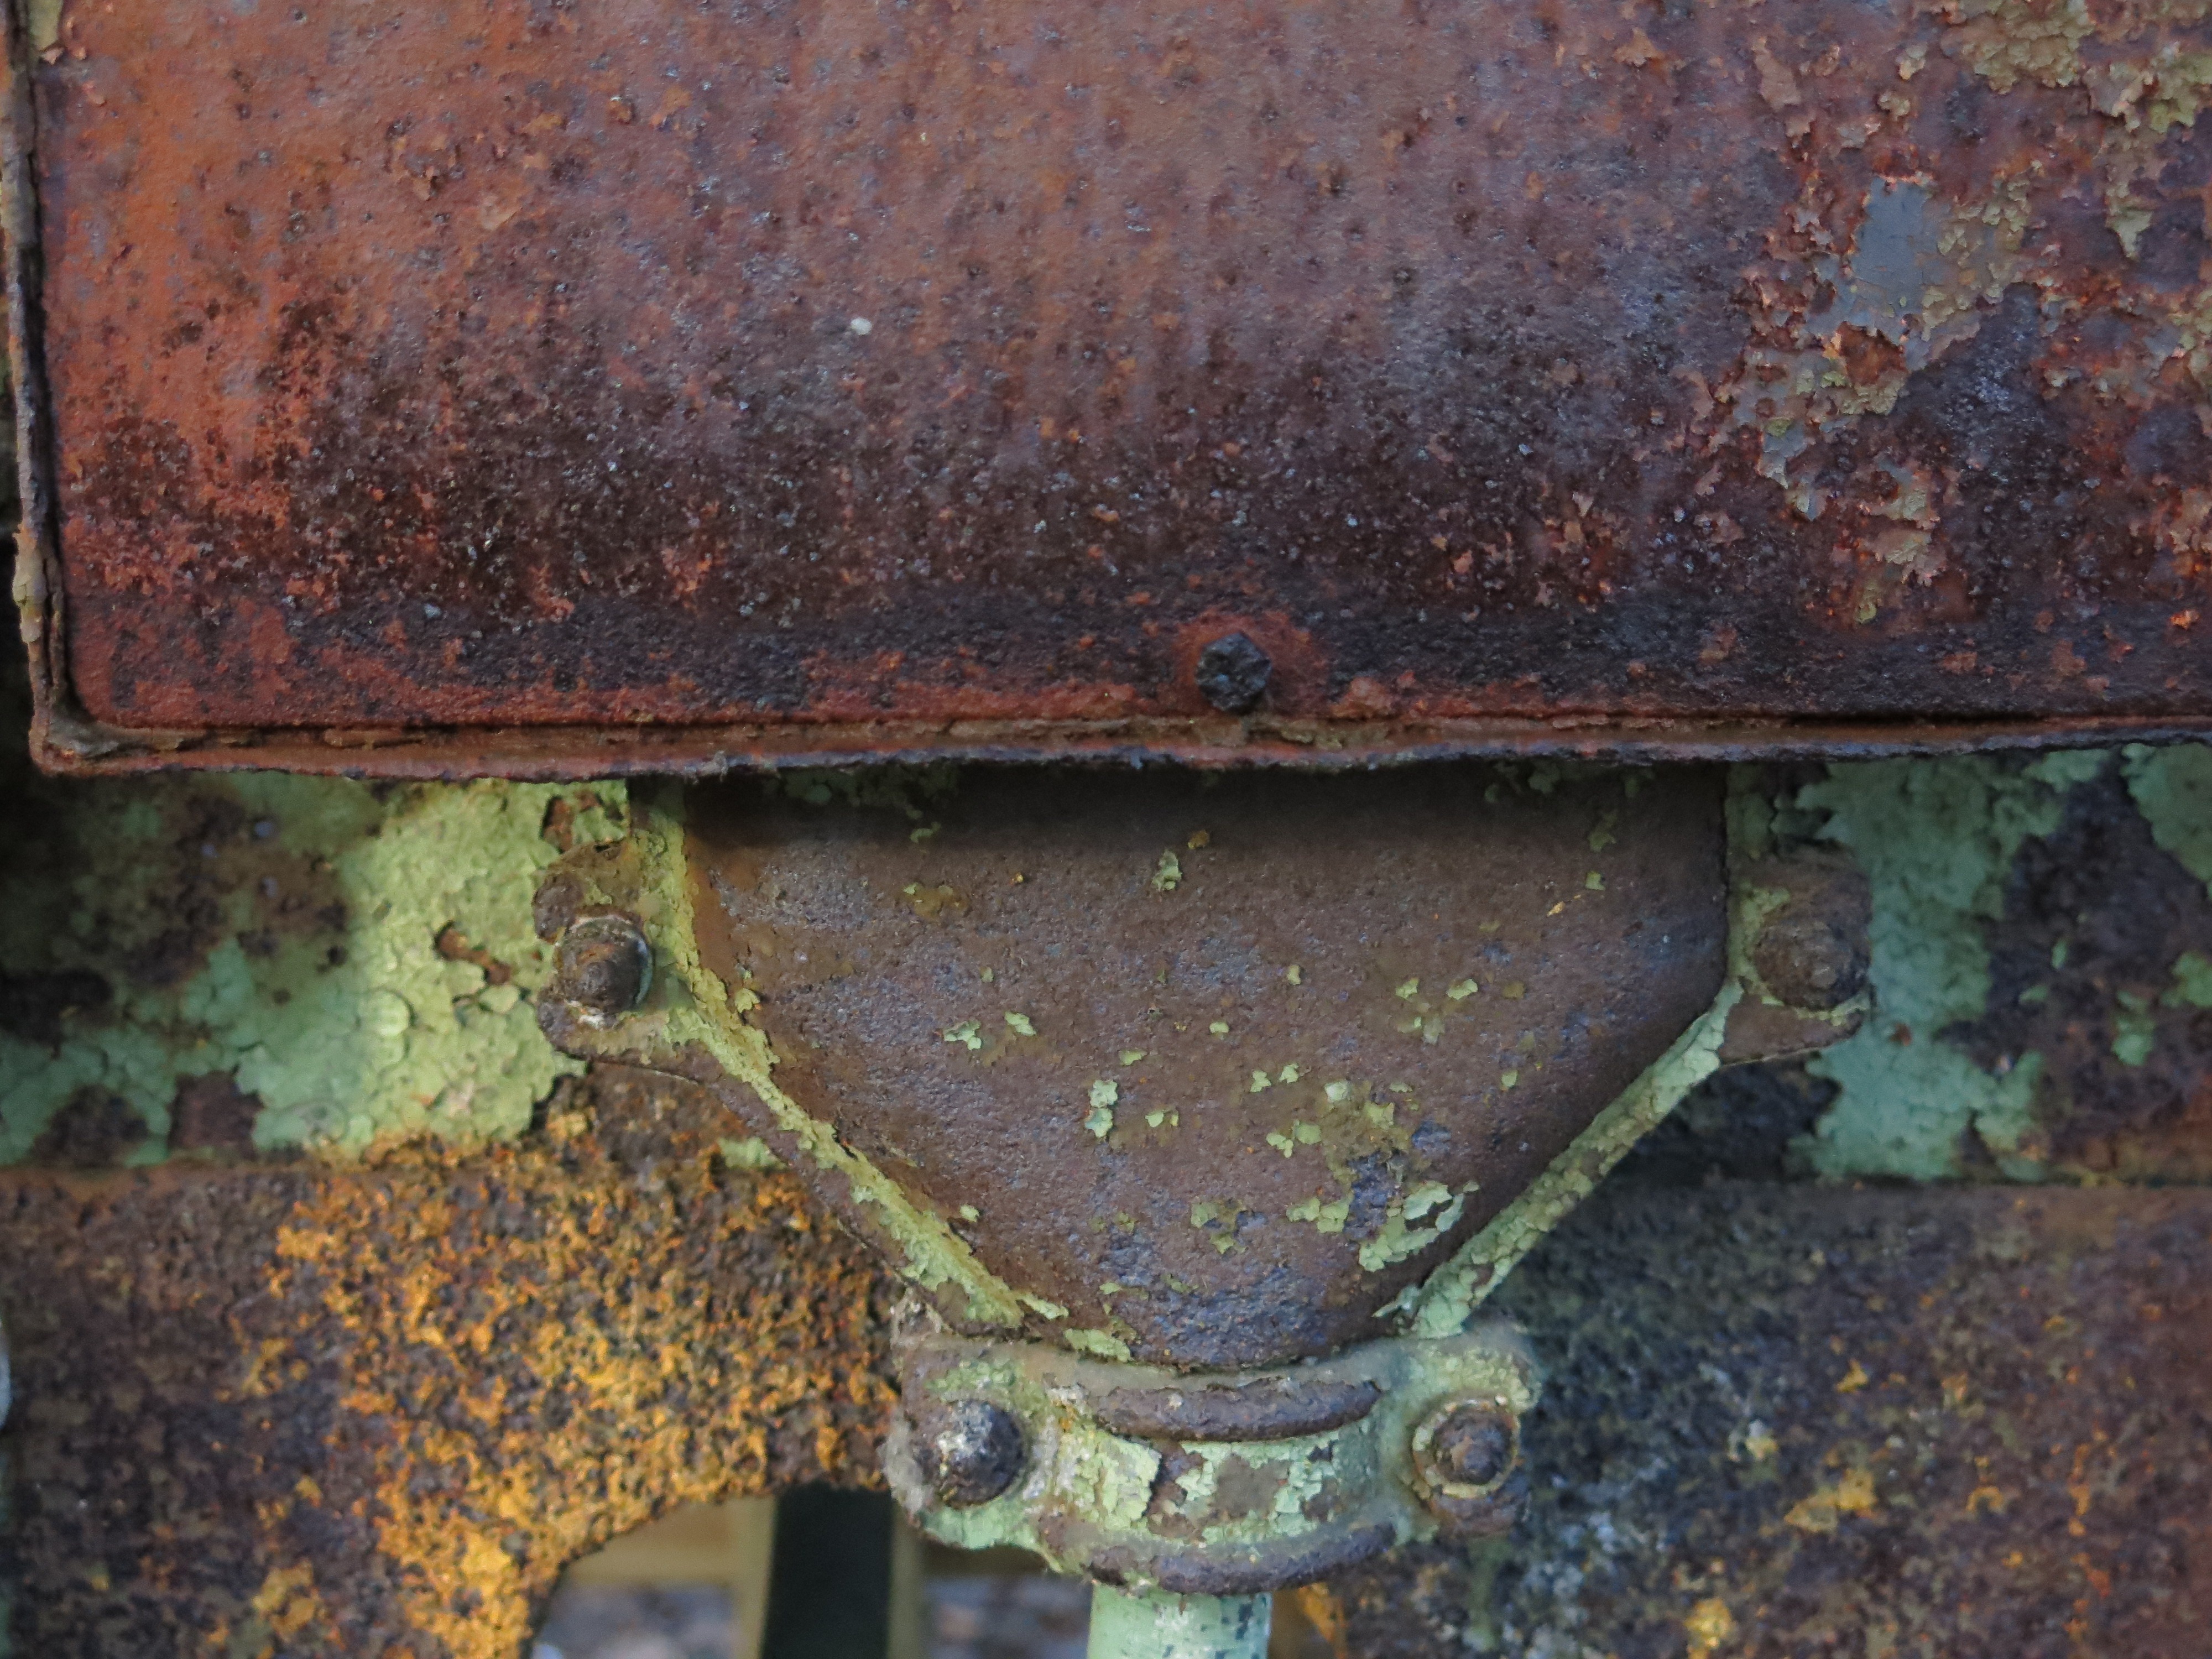
wood, asphalt, rust, brown, decay, material, turquoise, elektrik, stainless, ailing